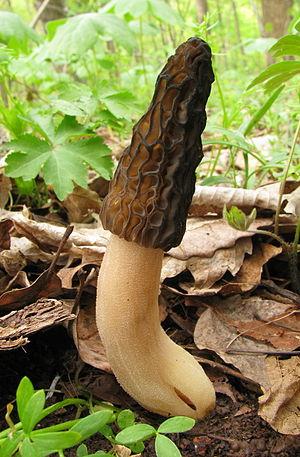
Morchella angusticeps est une espèce de champignons comestibles, du genre Morchella de la famille des Morchellaceae dans l'ordre des Pezizales.